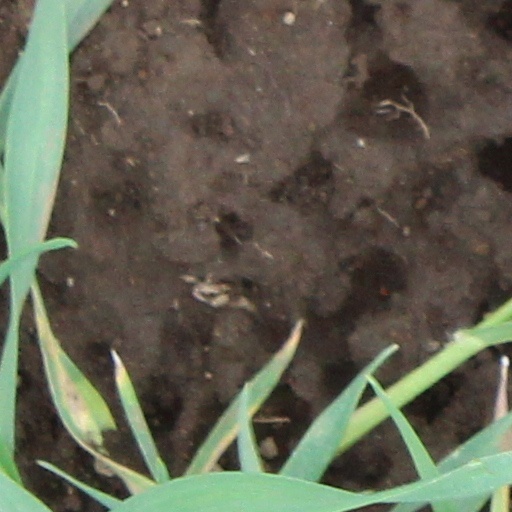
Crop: wheat